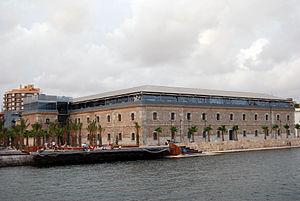
Le Musée Naval de Carthagène est un musée militaire de Carthagène qui a des expositions sur la construction navale.